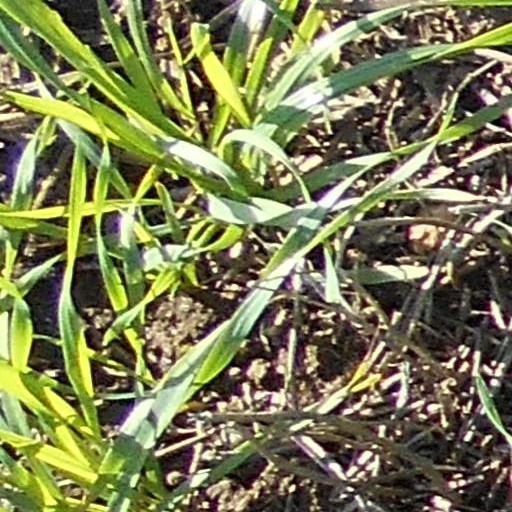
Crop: wheat